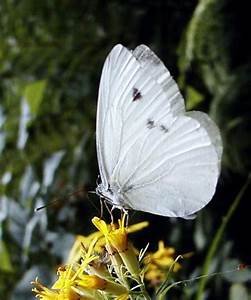
Label: farfalla